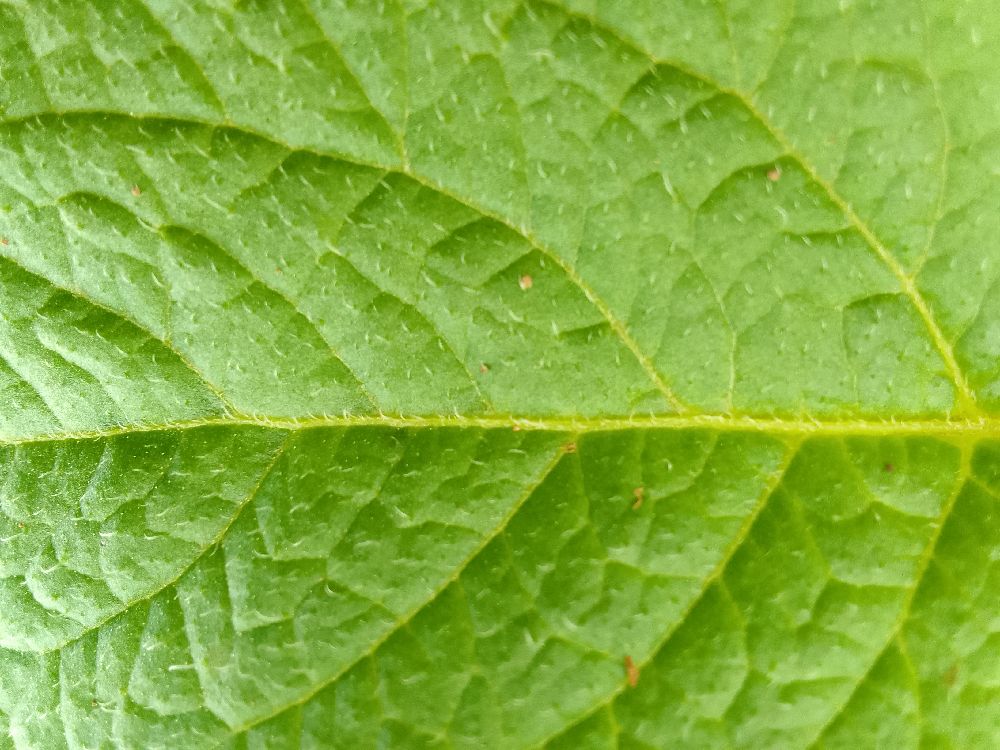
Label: Healthy